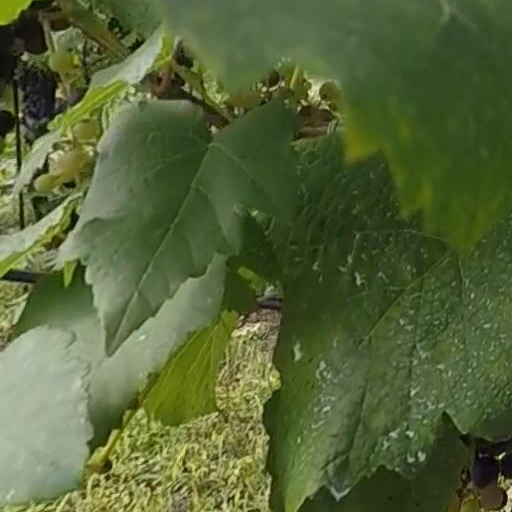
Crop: grape